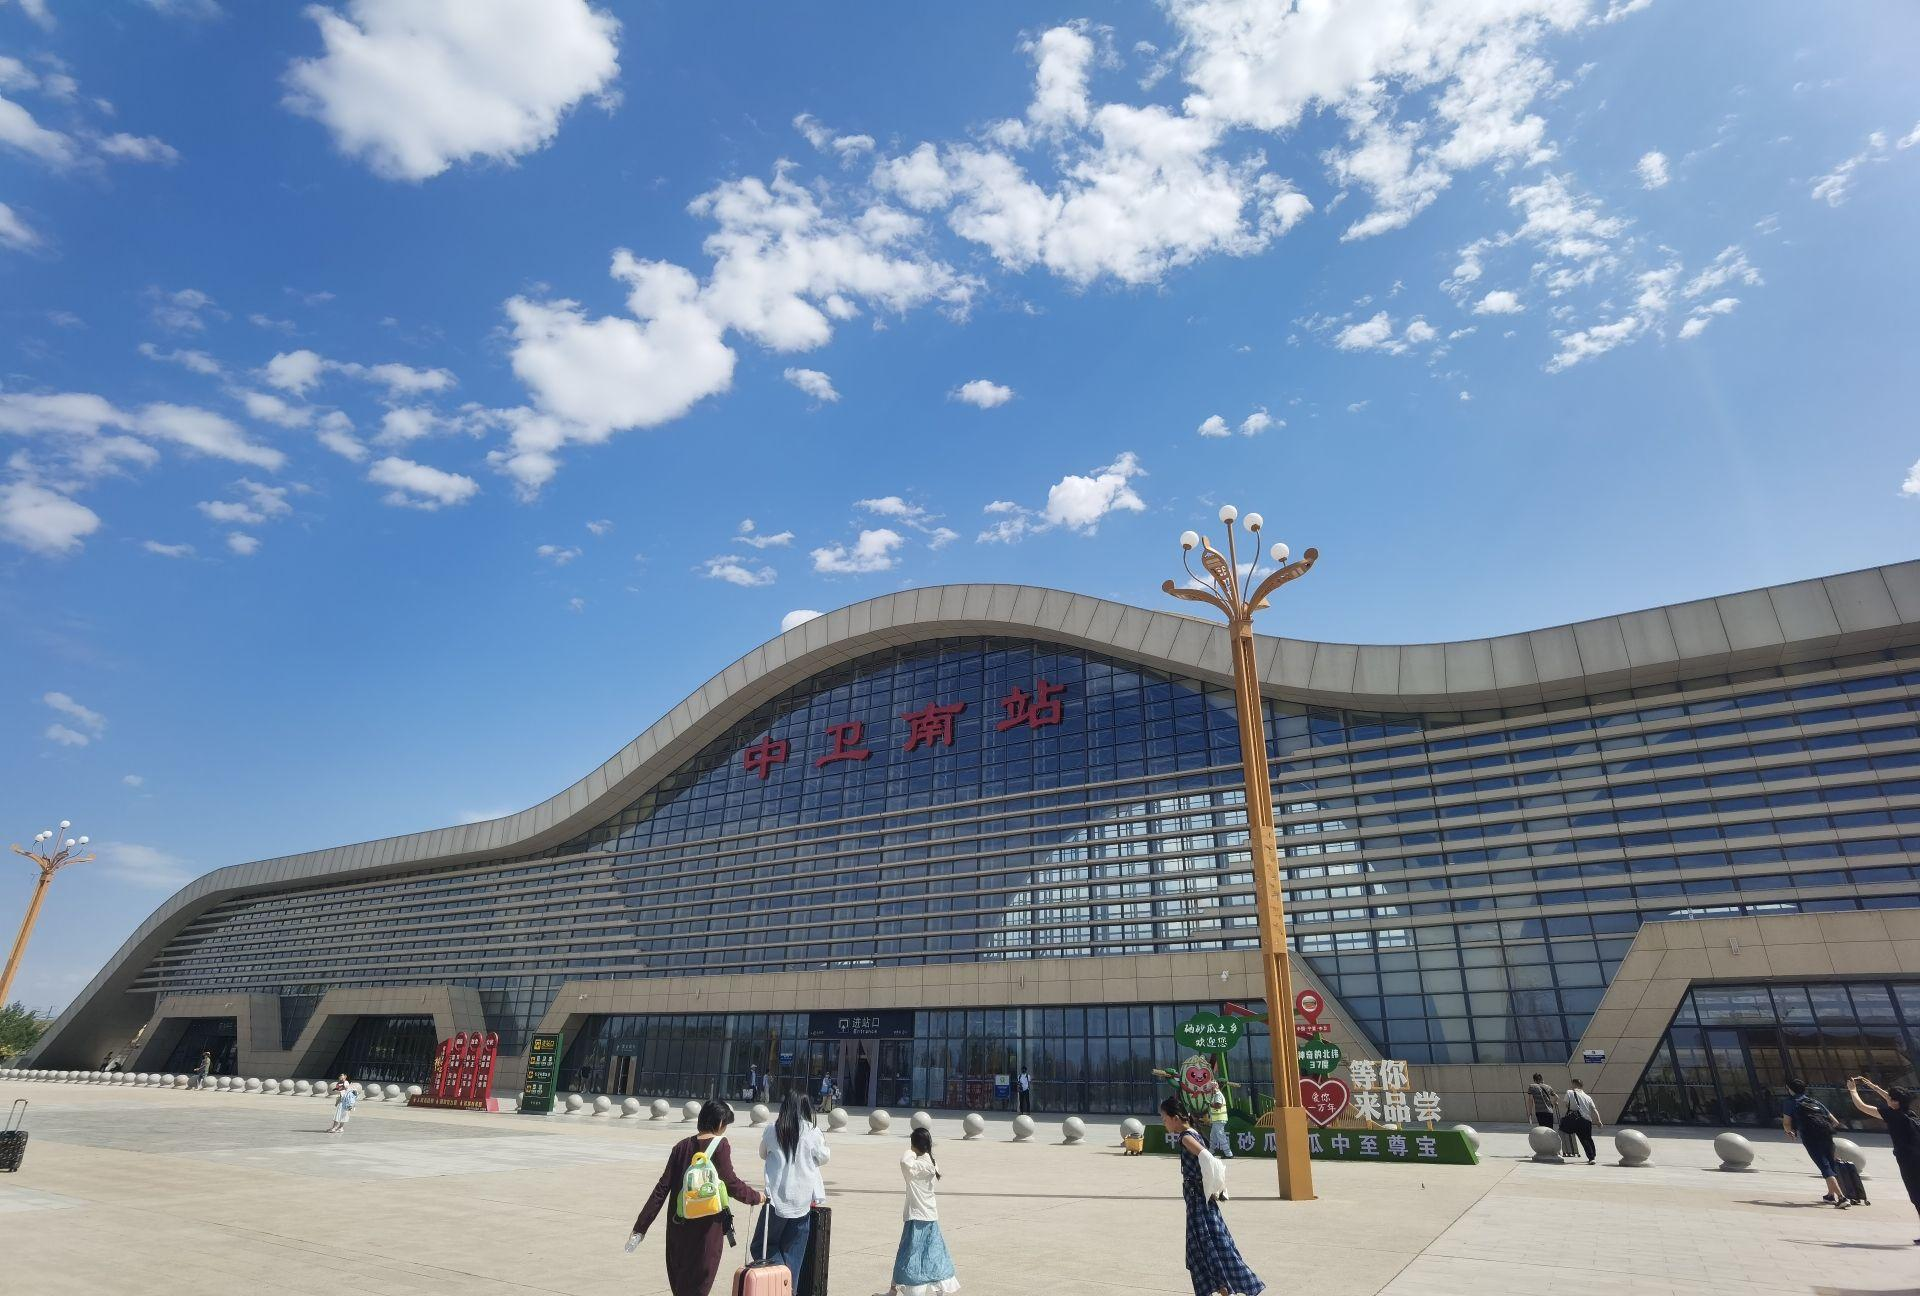
地标名称：中卫南站
所在城市：中卫市·沙坡头区